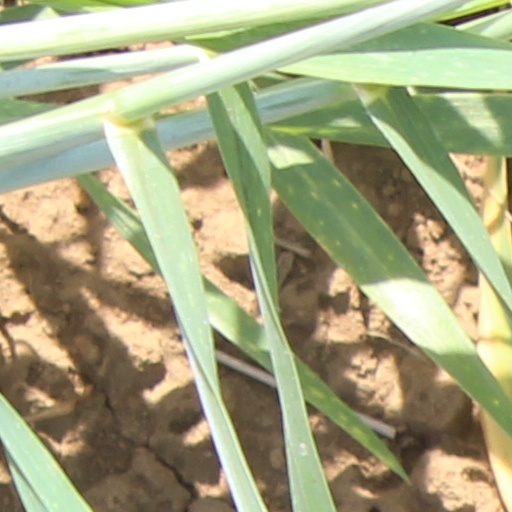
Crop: wheat